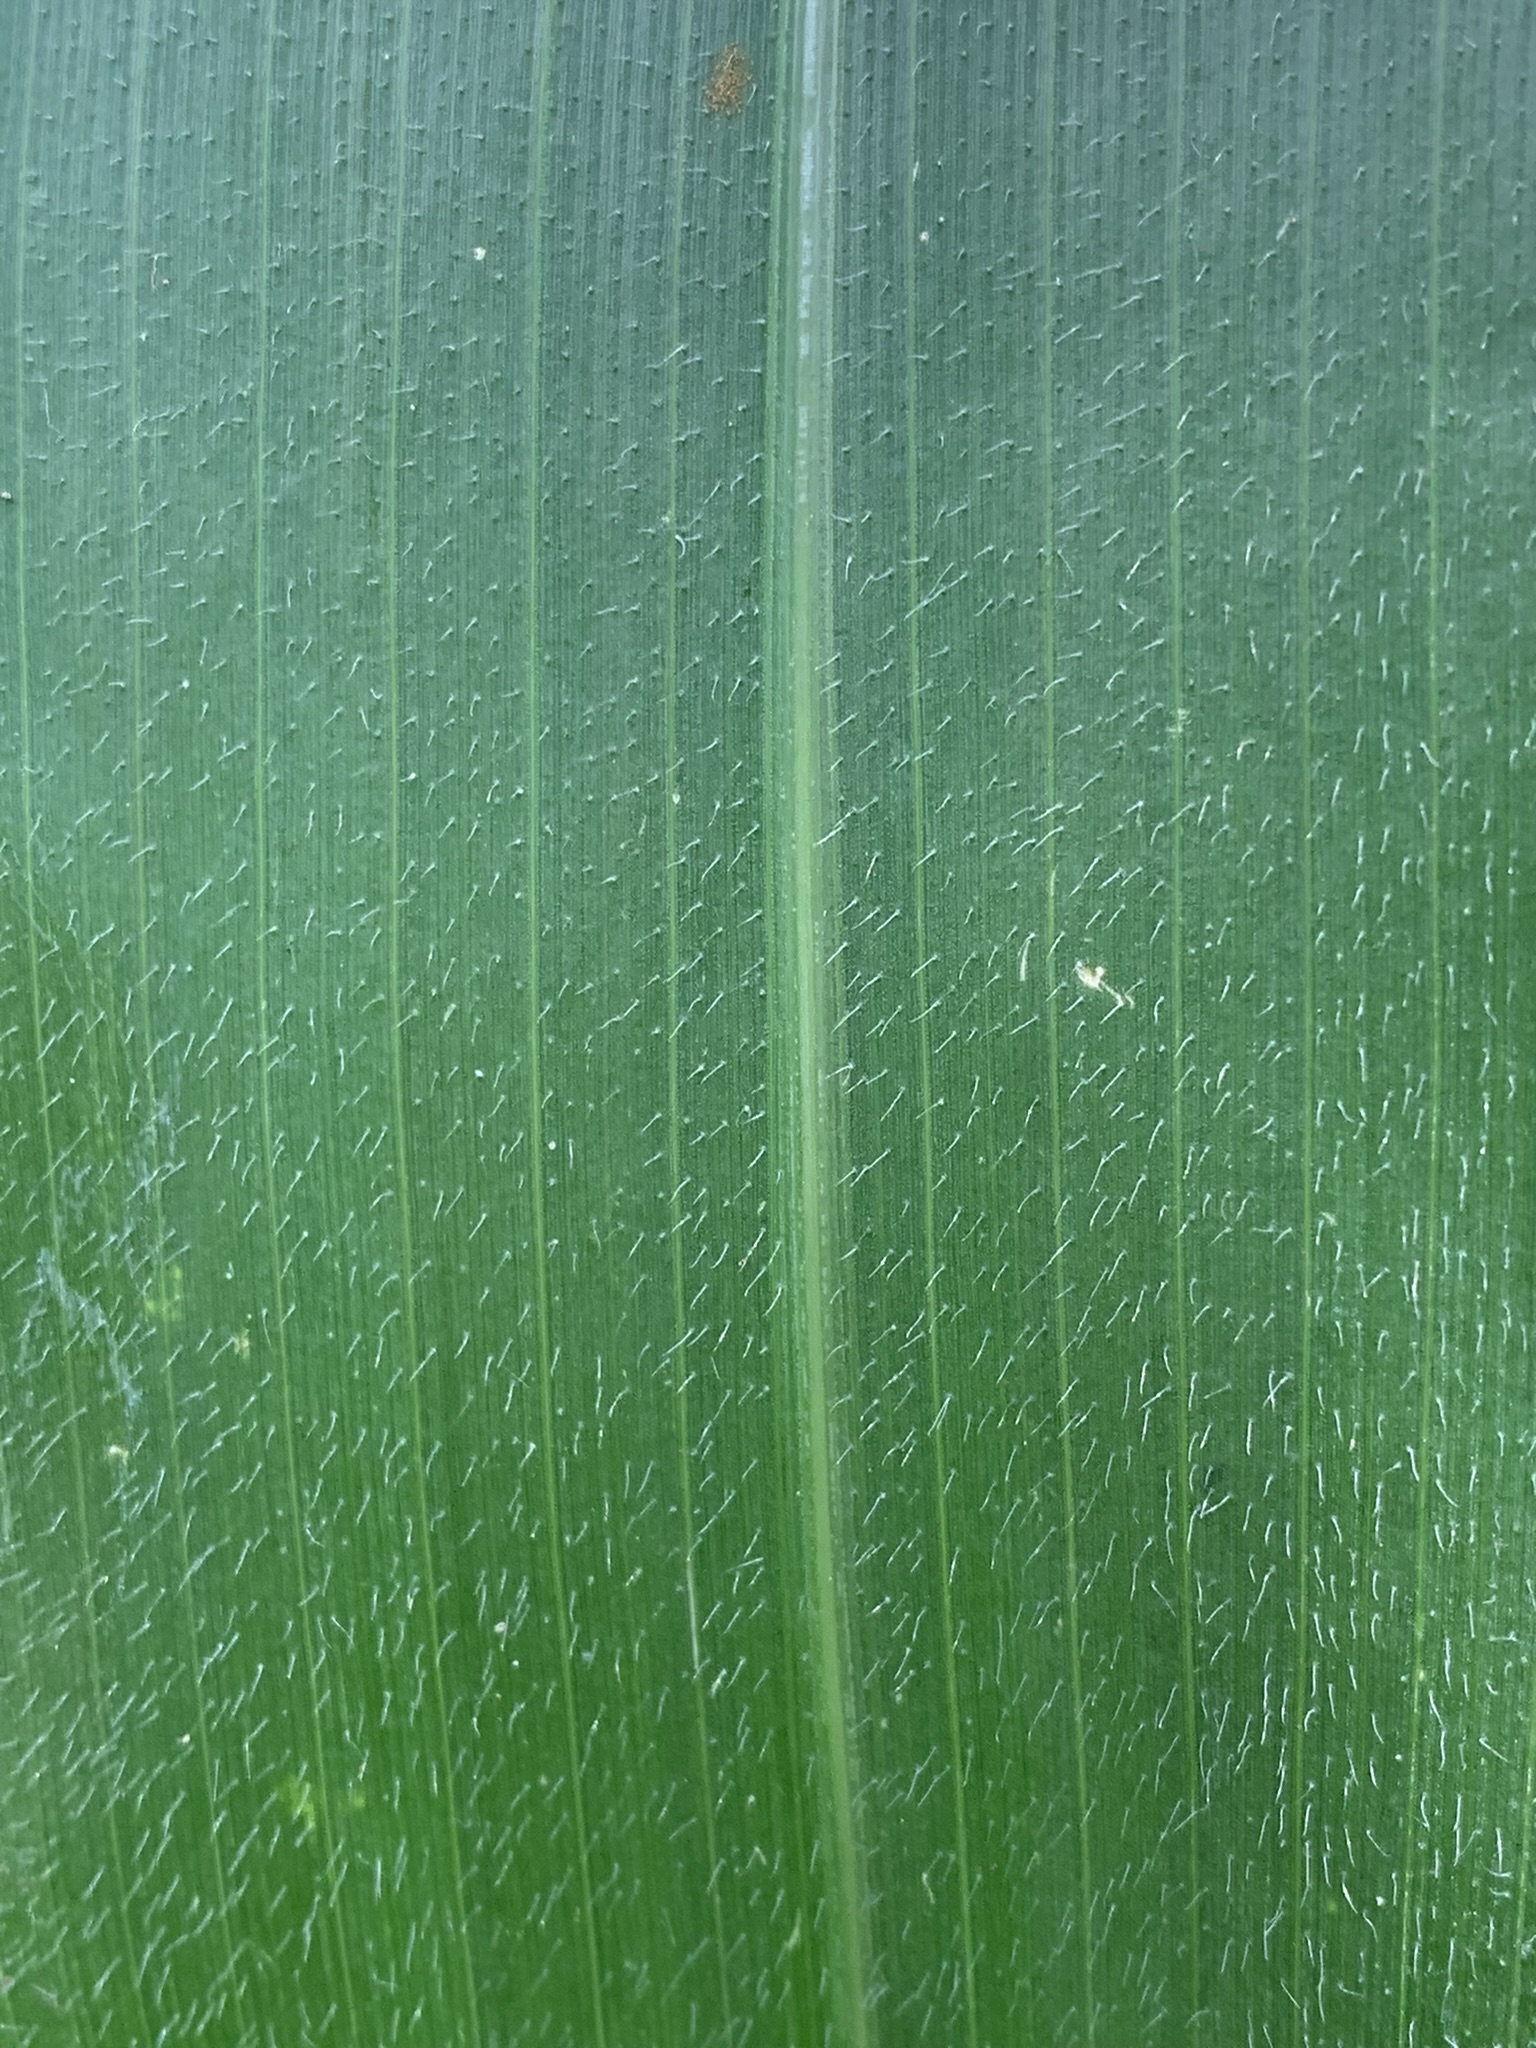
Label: Healthy